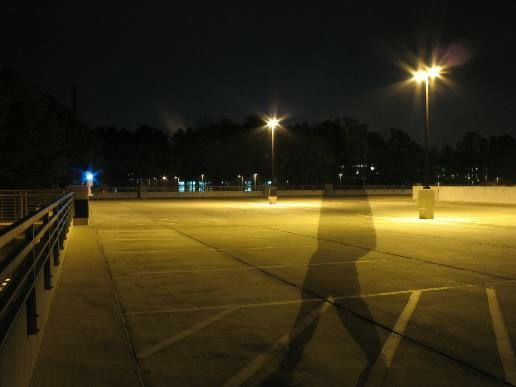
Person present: No